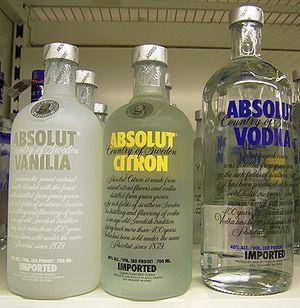
Absolut Vodka est une marque de vodka appartenant au groupe public suedois Vin & Sprit jusqu’à l’été 2008, date de son achat effectif par Pernod-Ricard.